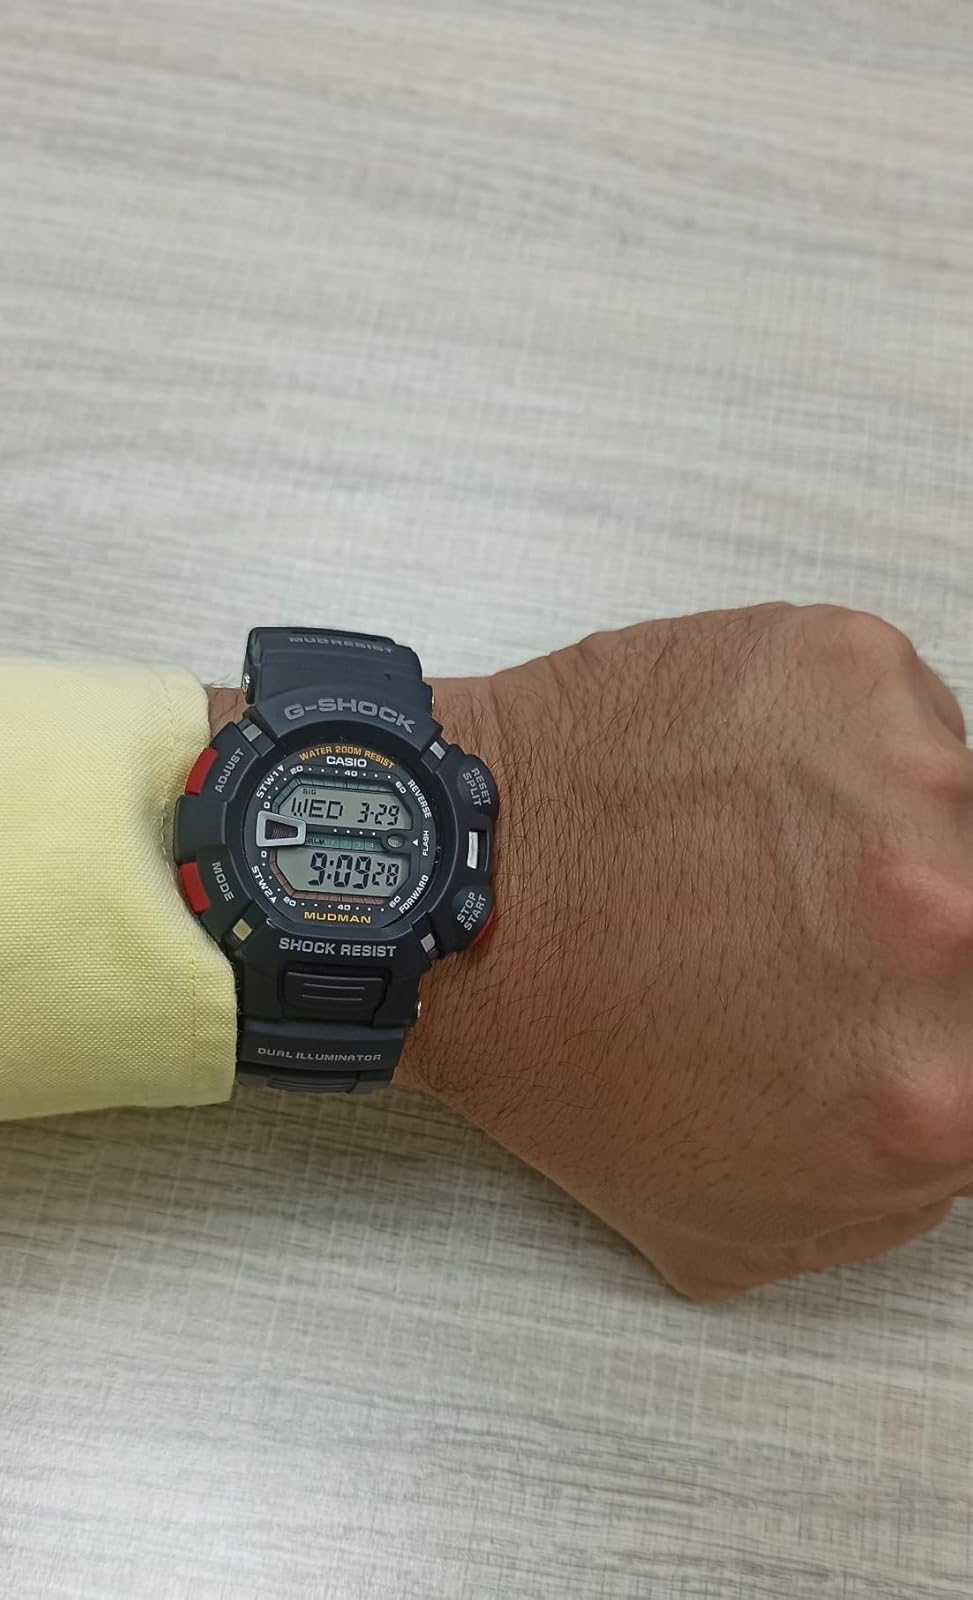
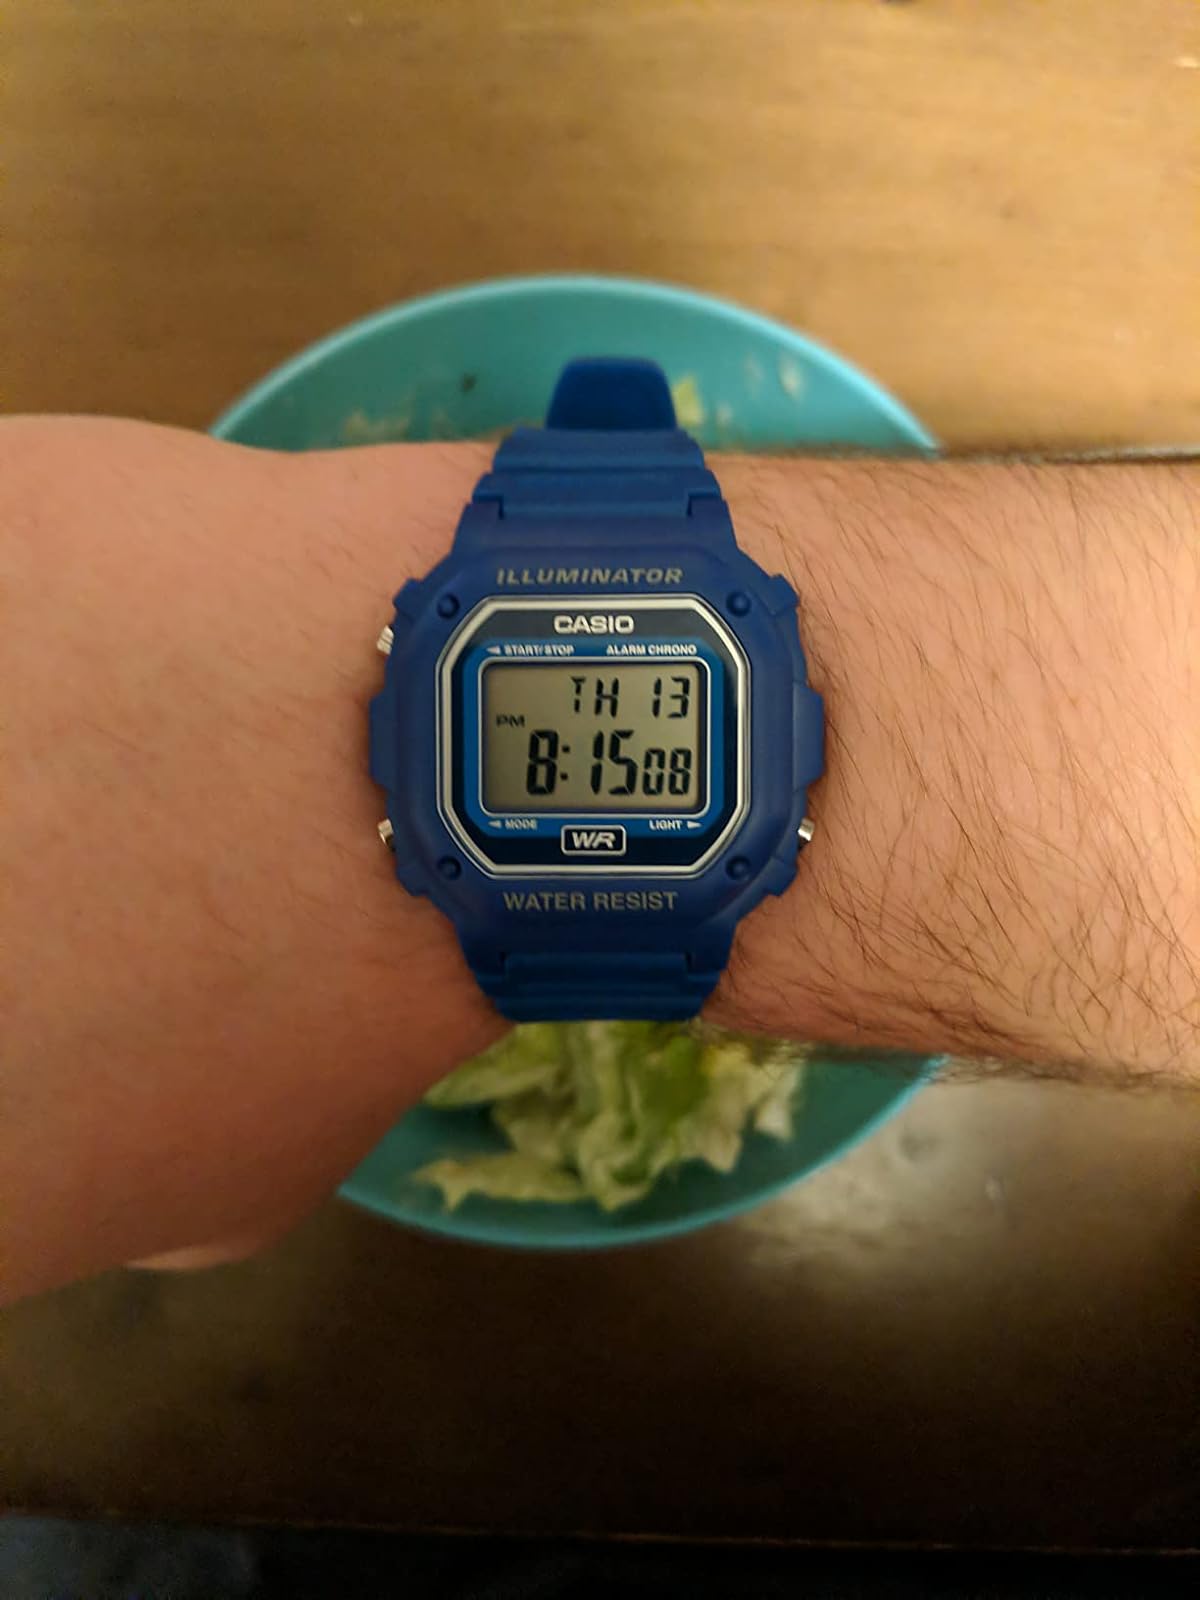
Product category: accessories_watch
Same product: no